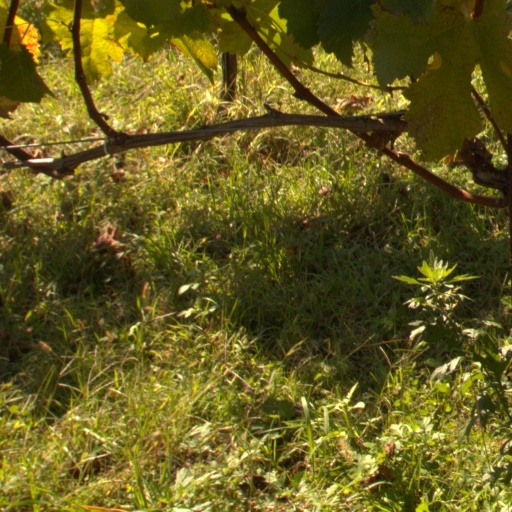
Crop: grape